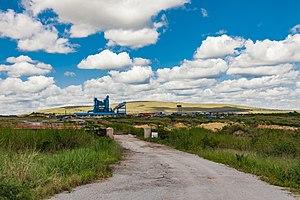
La route nationale 1 est une route nationale de la République du Congo reliant la capitale, Brazzaville, à Pointe-Noire.